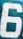
Number: 6